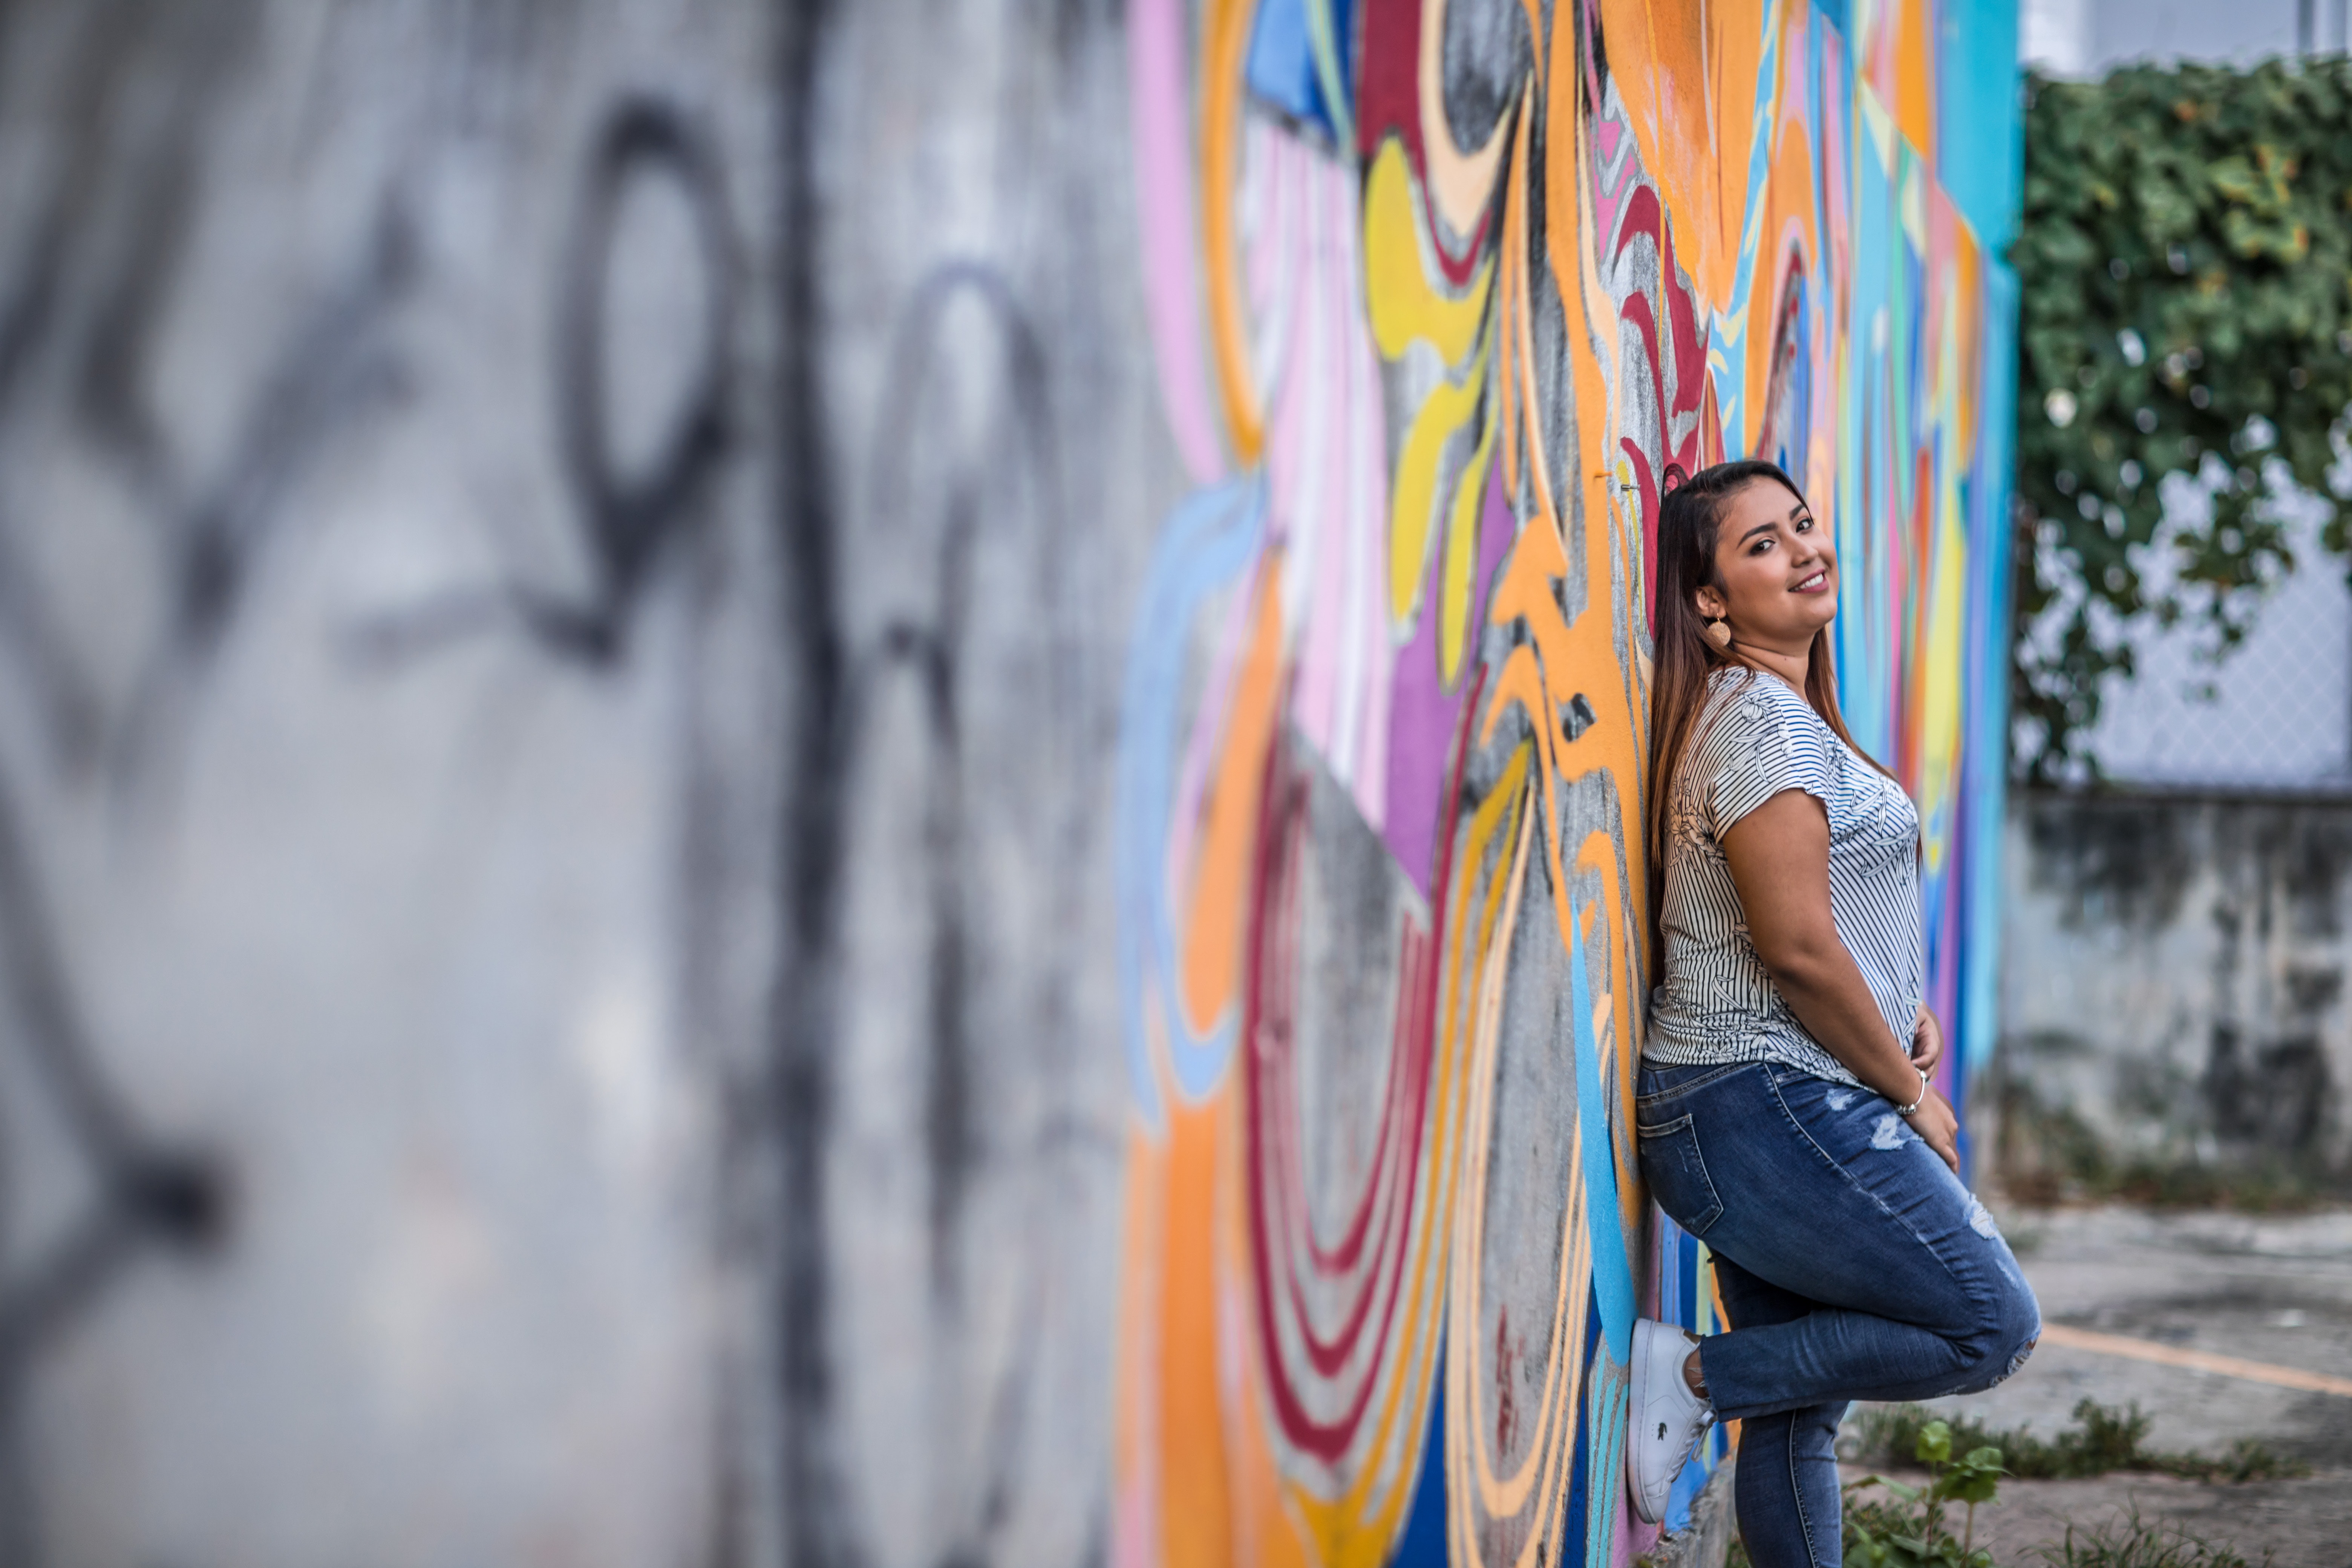
photography, wall, girl, art, mural, fun, street art, vacation, tree, graffiti